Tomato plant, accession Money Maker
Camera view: horizontal (90 deg, fisheye); turntable rotation: 0 degrees
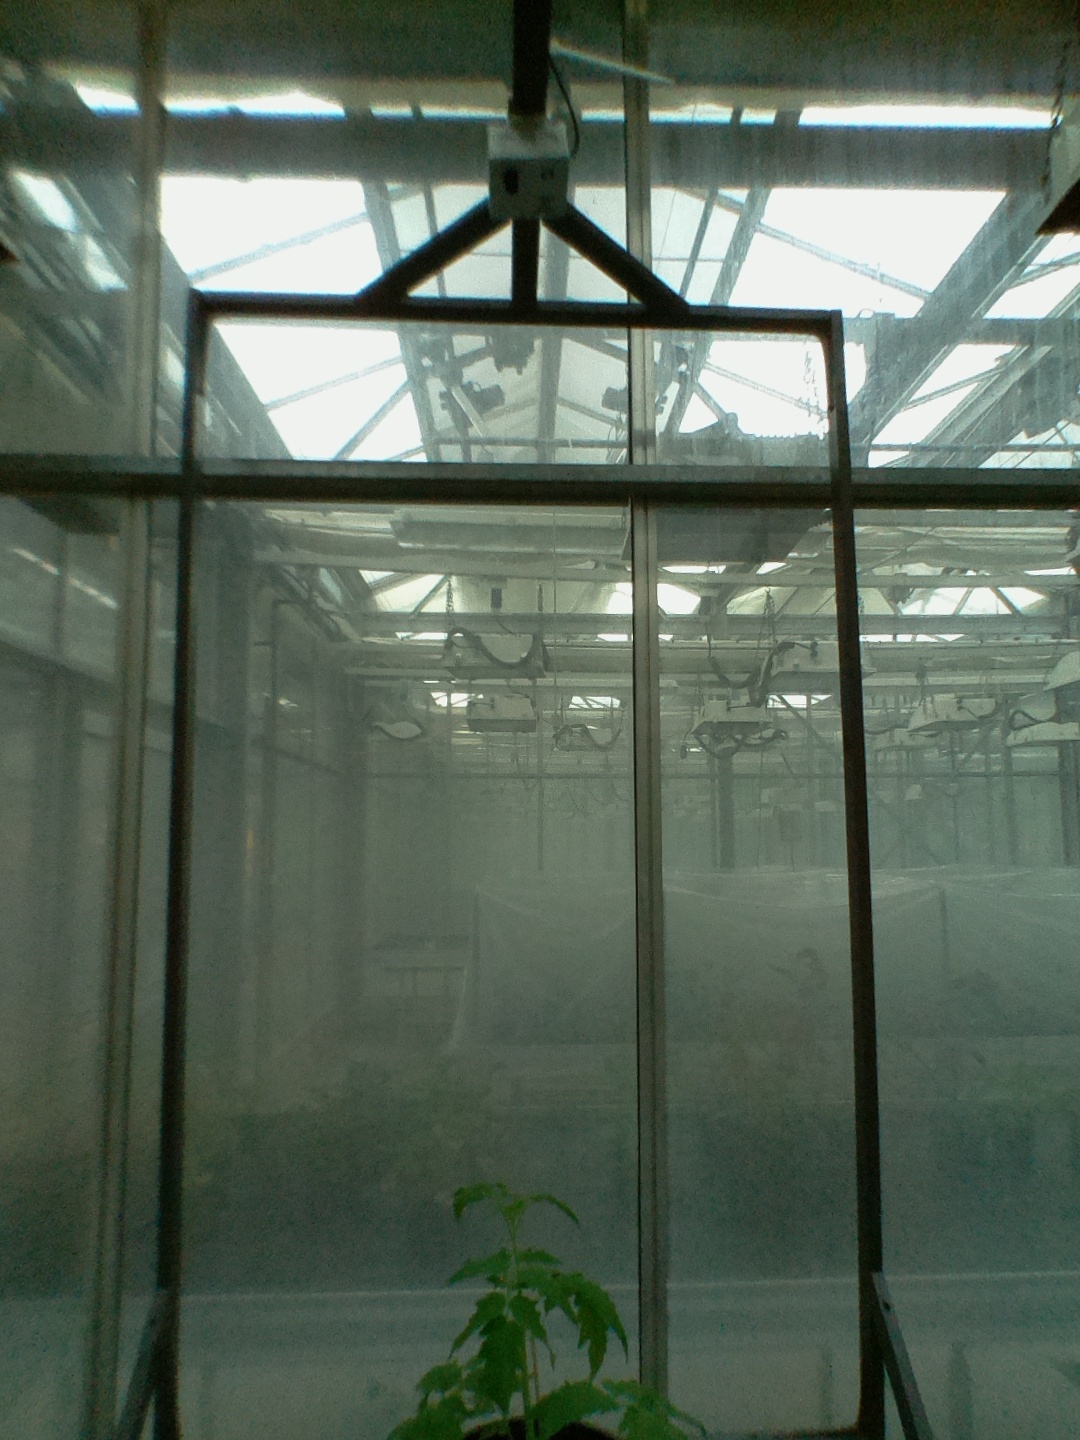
BBCH growth stage 13: 6 of true leaves visible